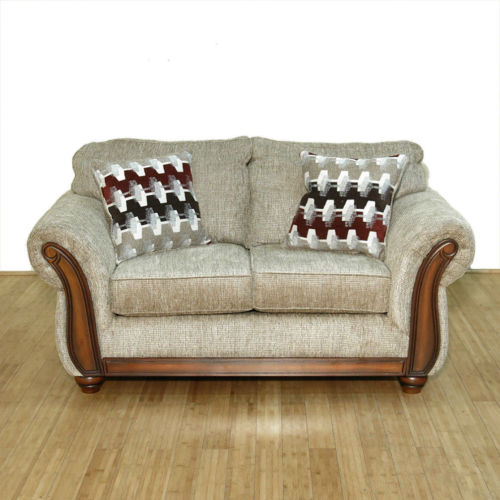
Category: sofa